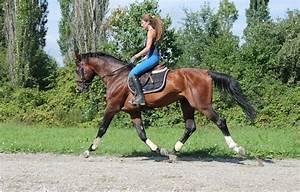
horse